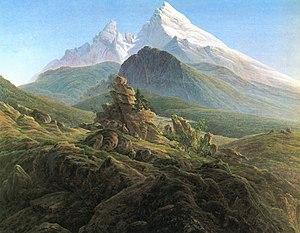
Le chaînon du Watzmann culmine au Watzmann central, qui avec 2 713 m d'altitude est le plus haut point de la région de Berchtesgaden, en Bavière.